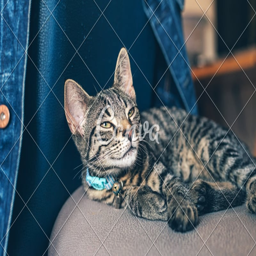
tabby cat with collar on a chair looking up